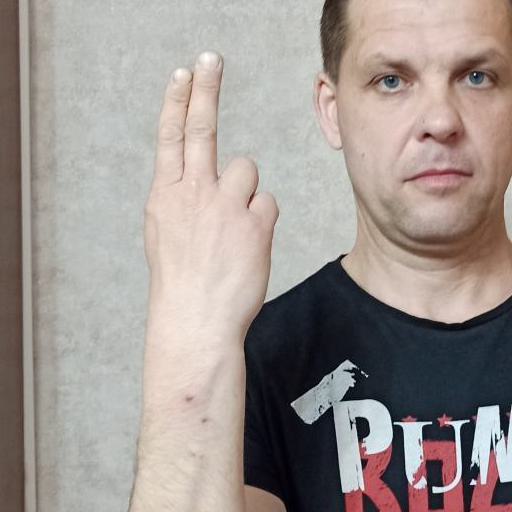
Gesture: two_up_inverted